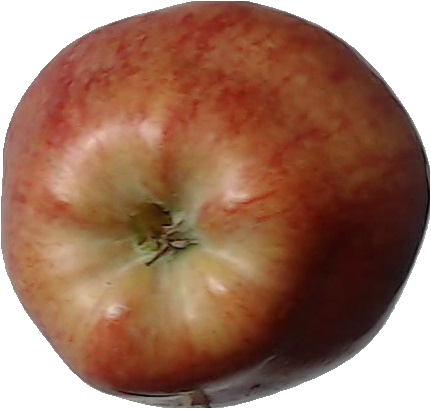
Label: apple_red_1